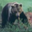
Label: bear